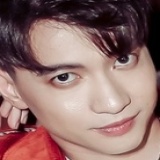
ca sĩ S.T Sơn Thạch